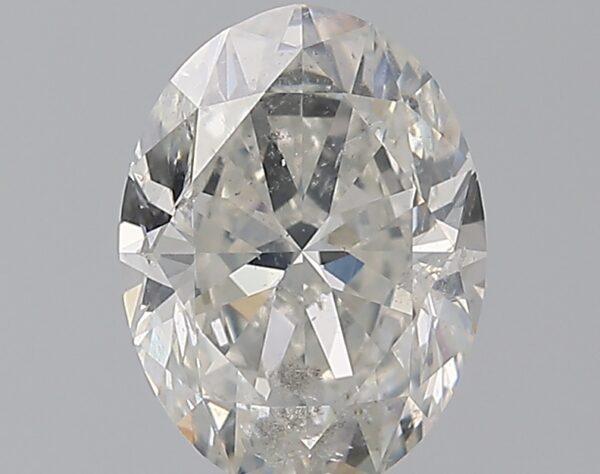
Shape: oval
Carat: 2
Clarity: SI2
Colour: H
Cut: EX
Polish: VG
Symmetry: VG
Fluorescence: N
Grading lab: IGI
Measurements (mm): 9.44 x 7.04 x 4.46